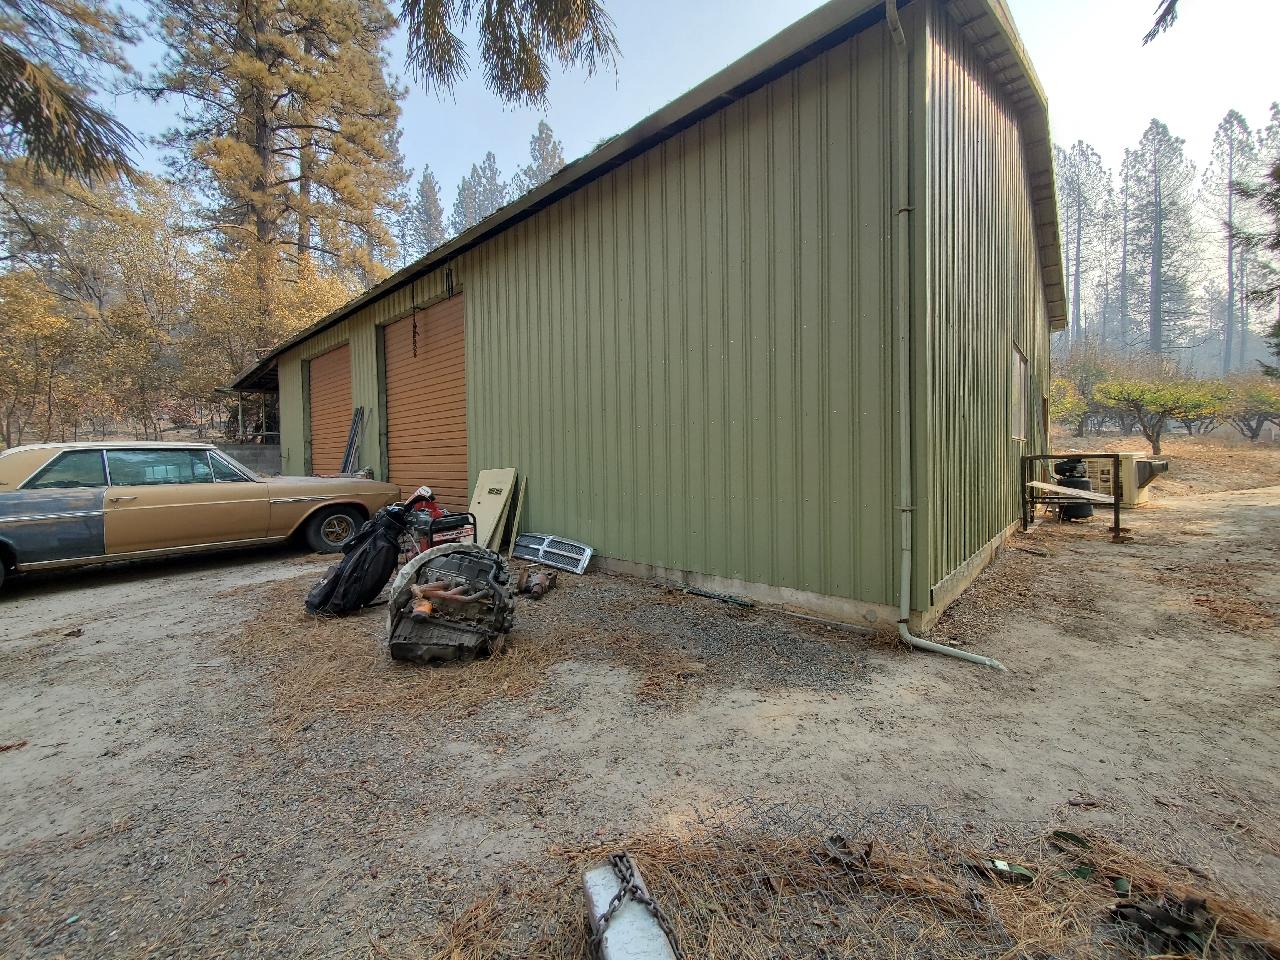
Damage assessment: affected